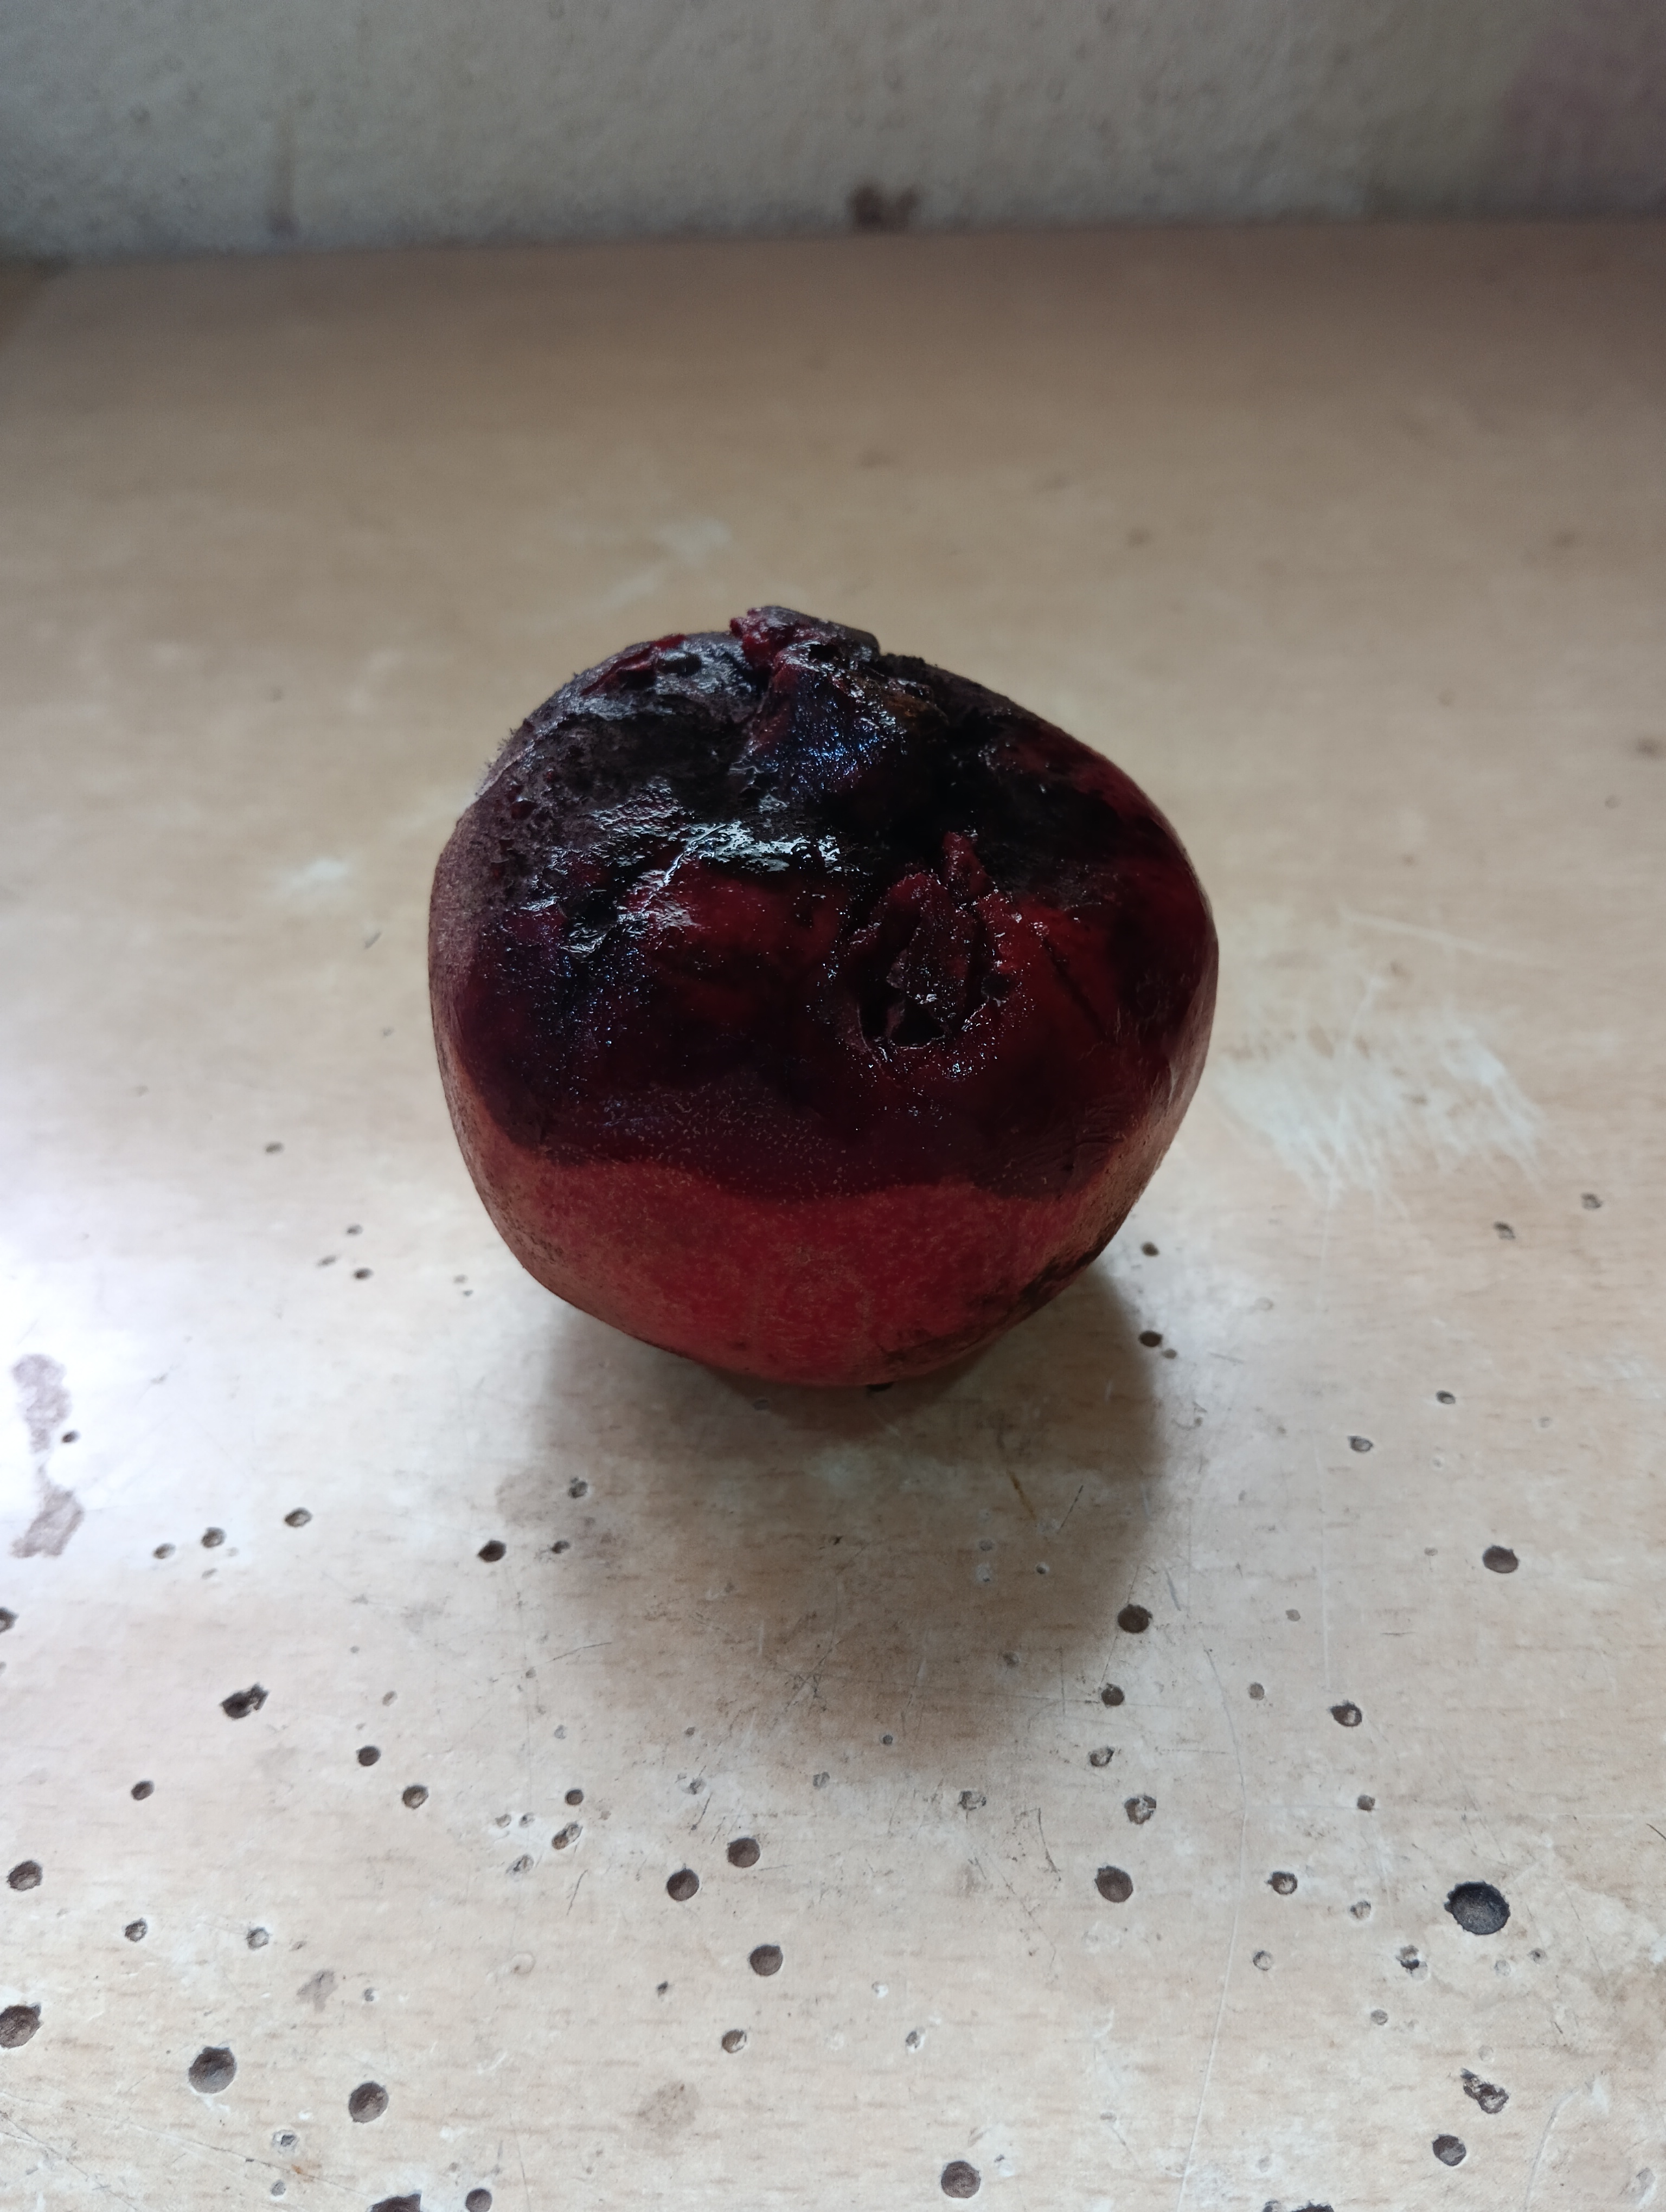
Label: Major Defect